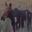
Label: deer